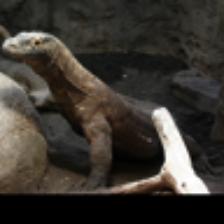
Label: NonHuman